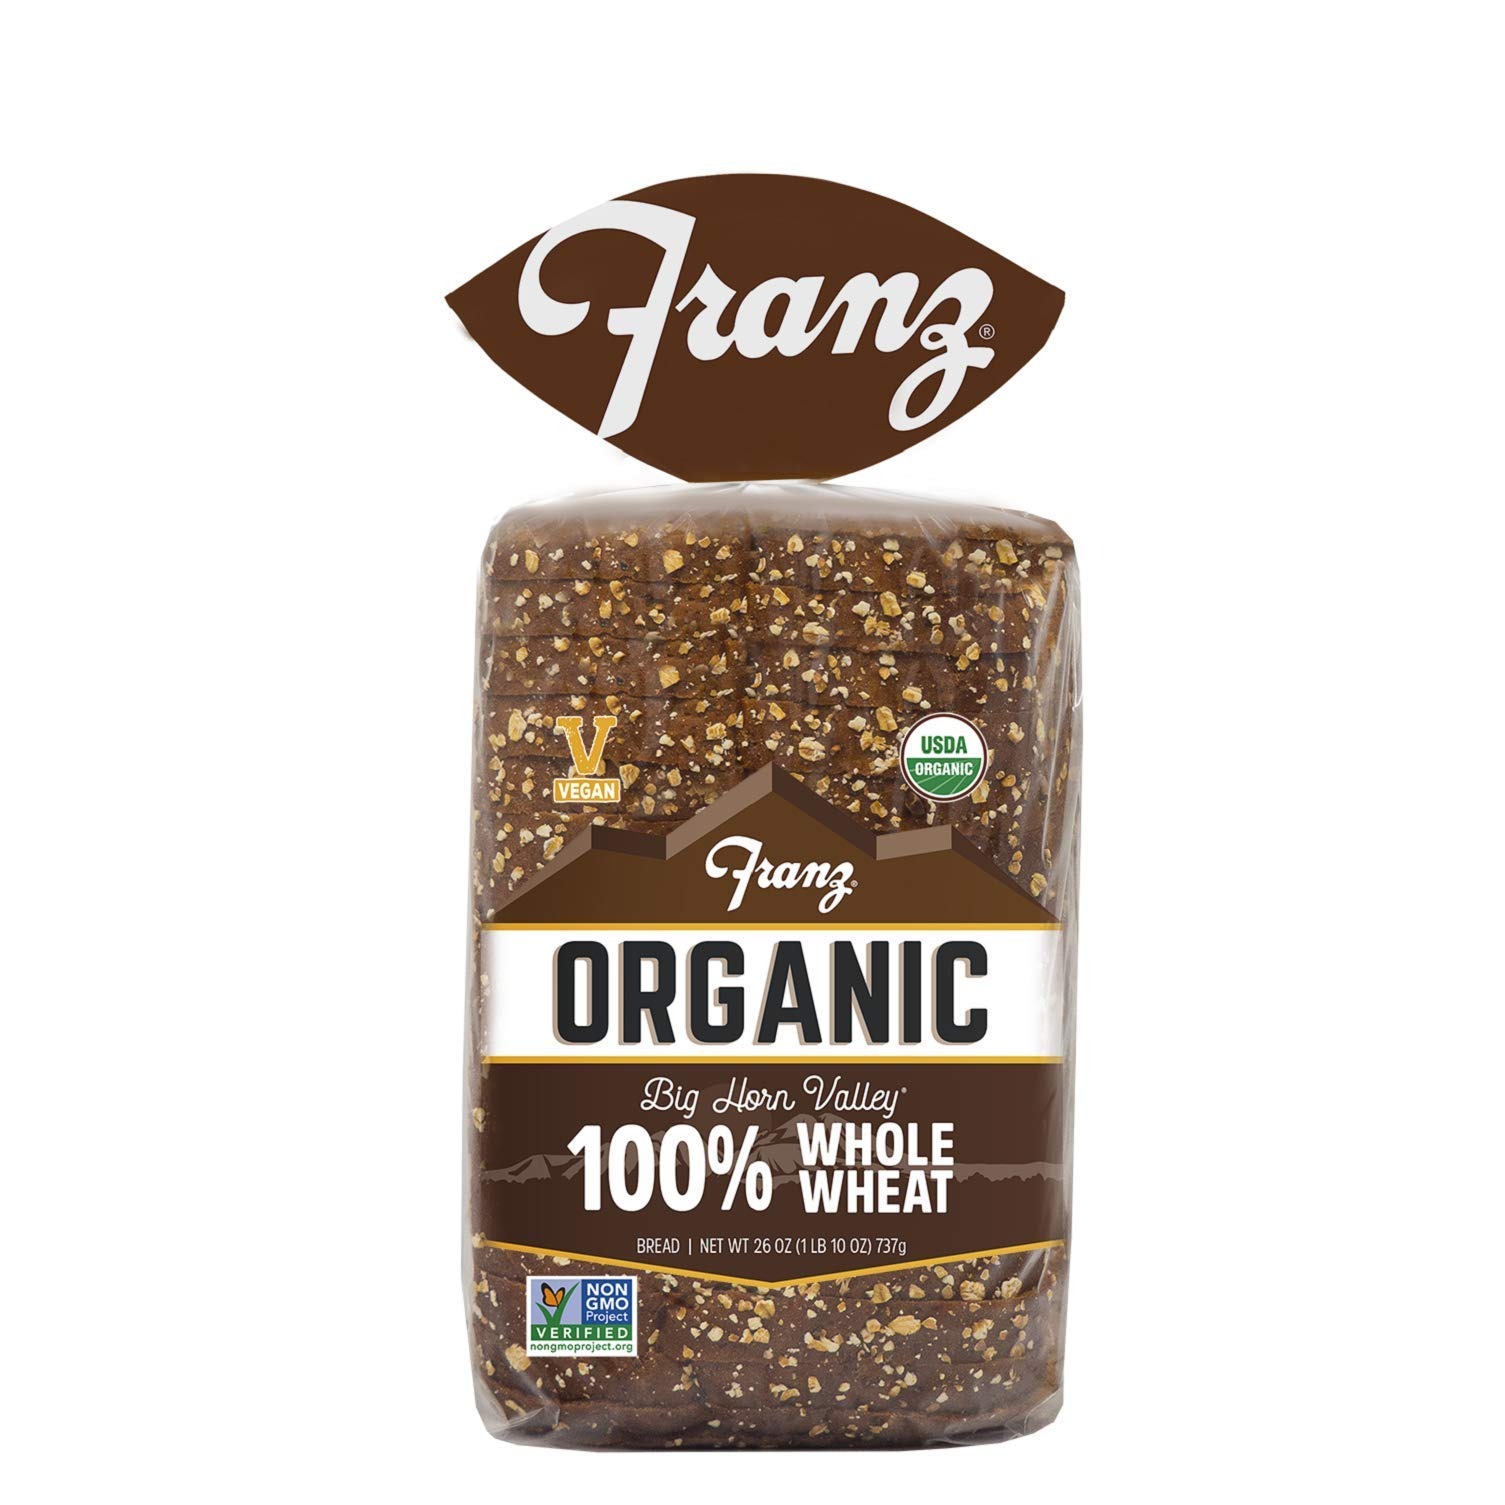
Item Name: Franz, Big Horn Valley 100% Whole Wheat Organic Bread, 26oz
Bullet Point 1: Franz 100% Whole Wheat Organic Bread is crafted with hearty whole grains for a delicious, home baked taste.
Bullet Point 2: Our 100% Whole Wheat Organic Bread has 23 grams of whole grains, 4 grams of protein and 3 grams of fiber per serving
Bullet Point 3: 100% Whole Wheat, Non-GMO Project Verified, Organic Bread
Bullet Point 4: Like all Franz Organic breads we bake with natural and organic ingredients, so it not only tastes great, it’s nutritious too
Bullet Point 5: No artificial preservatives or high fructose corn syrup, and 0 grams trans fat– it’s simply good bread
Value: 26.0
Unit: Ounce

Price: 4.99